List of awards and nominations received by Kerry Washington

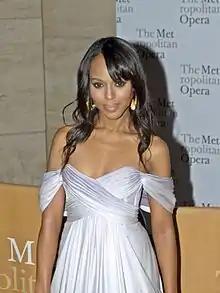
Washington at the Metropolitan Opera in 2010

The following is a list of awards and nominations received by American actress Kerry Washington.